Thurleigh

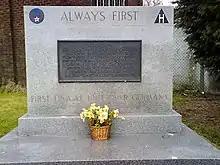
Thurleigh WWII USA Memorial – geograph.org.uk – 386824

In 1941, during World War II, an airfield known as RAF Thurleigh was constructed on a plateau just north of the village for RAF Bomber Command. It was used initially for training both RAF and Polish personnel, but in 1942 was turned over to the USAAF and four squadrons of B-17 Flying Fortresses moved in, and over the next three years flew 341 bombing missions. A memorial to these men stands in the village. Events and characters from the USAAF's time at Thurleigh were used as the basis of the novel and film "Twelve O'Clock High".